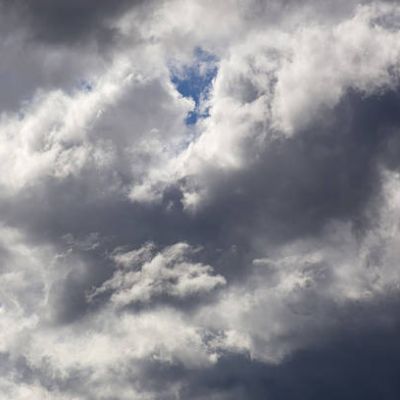
Cloud type: Altostratus (As)